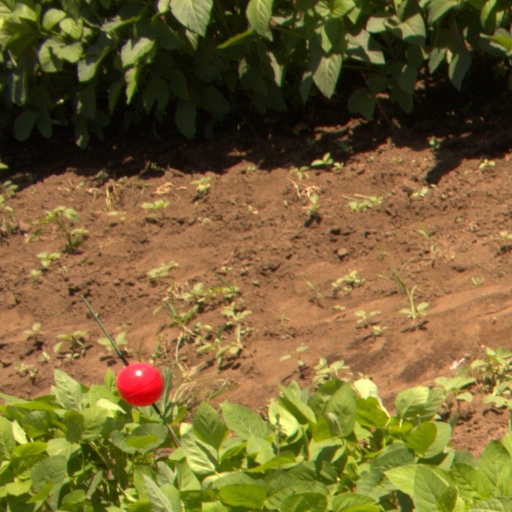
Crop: soybean